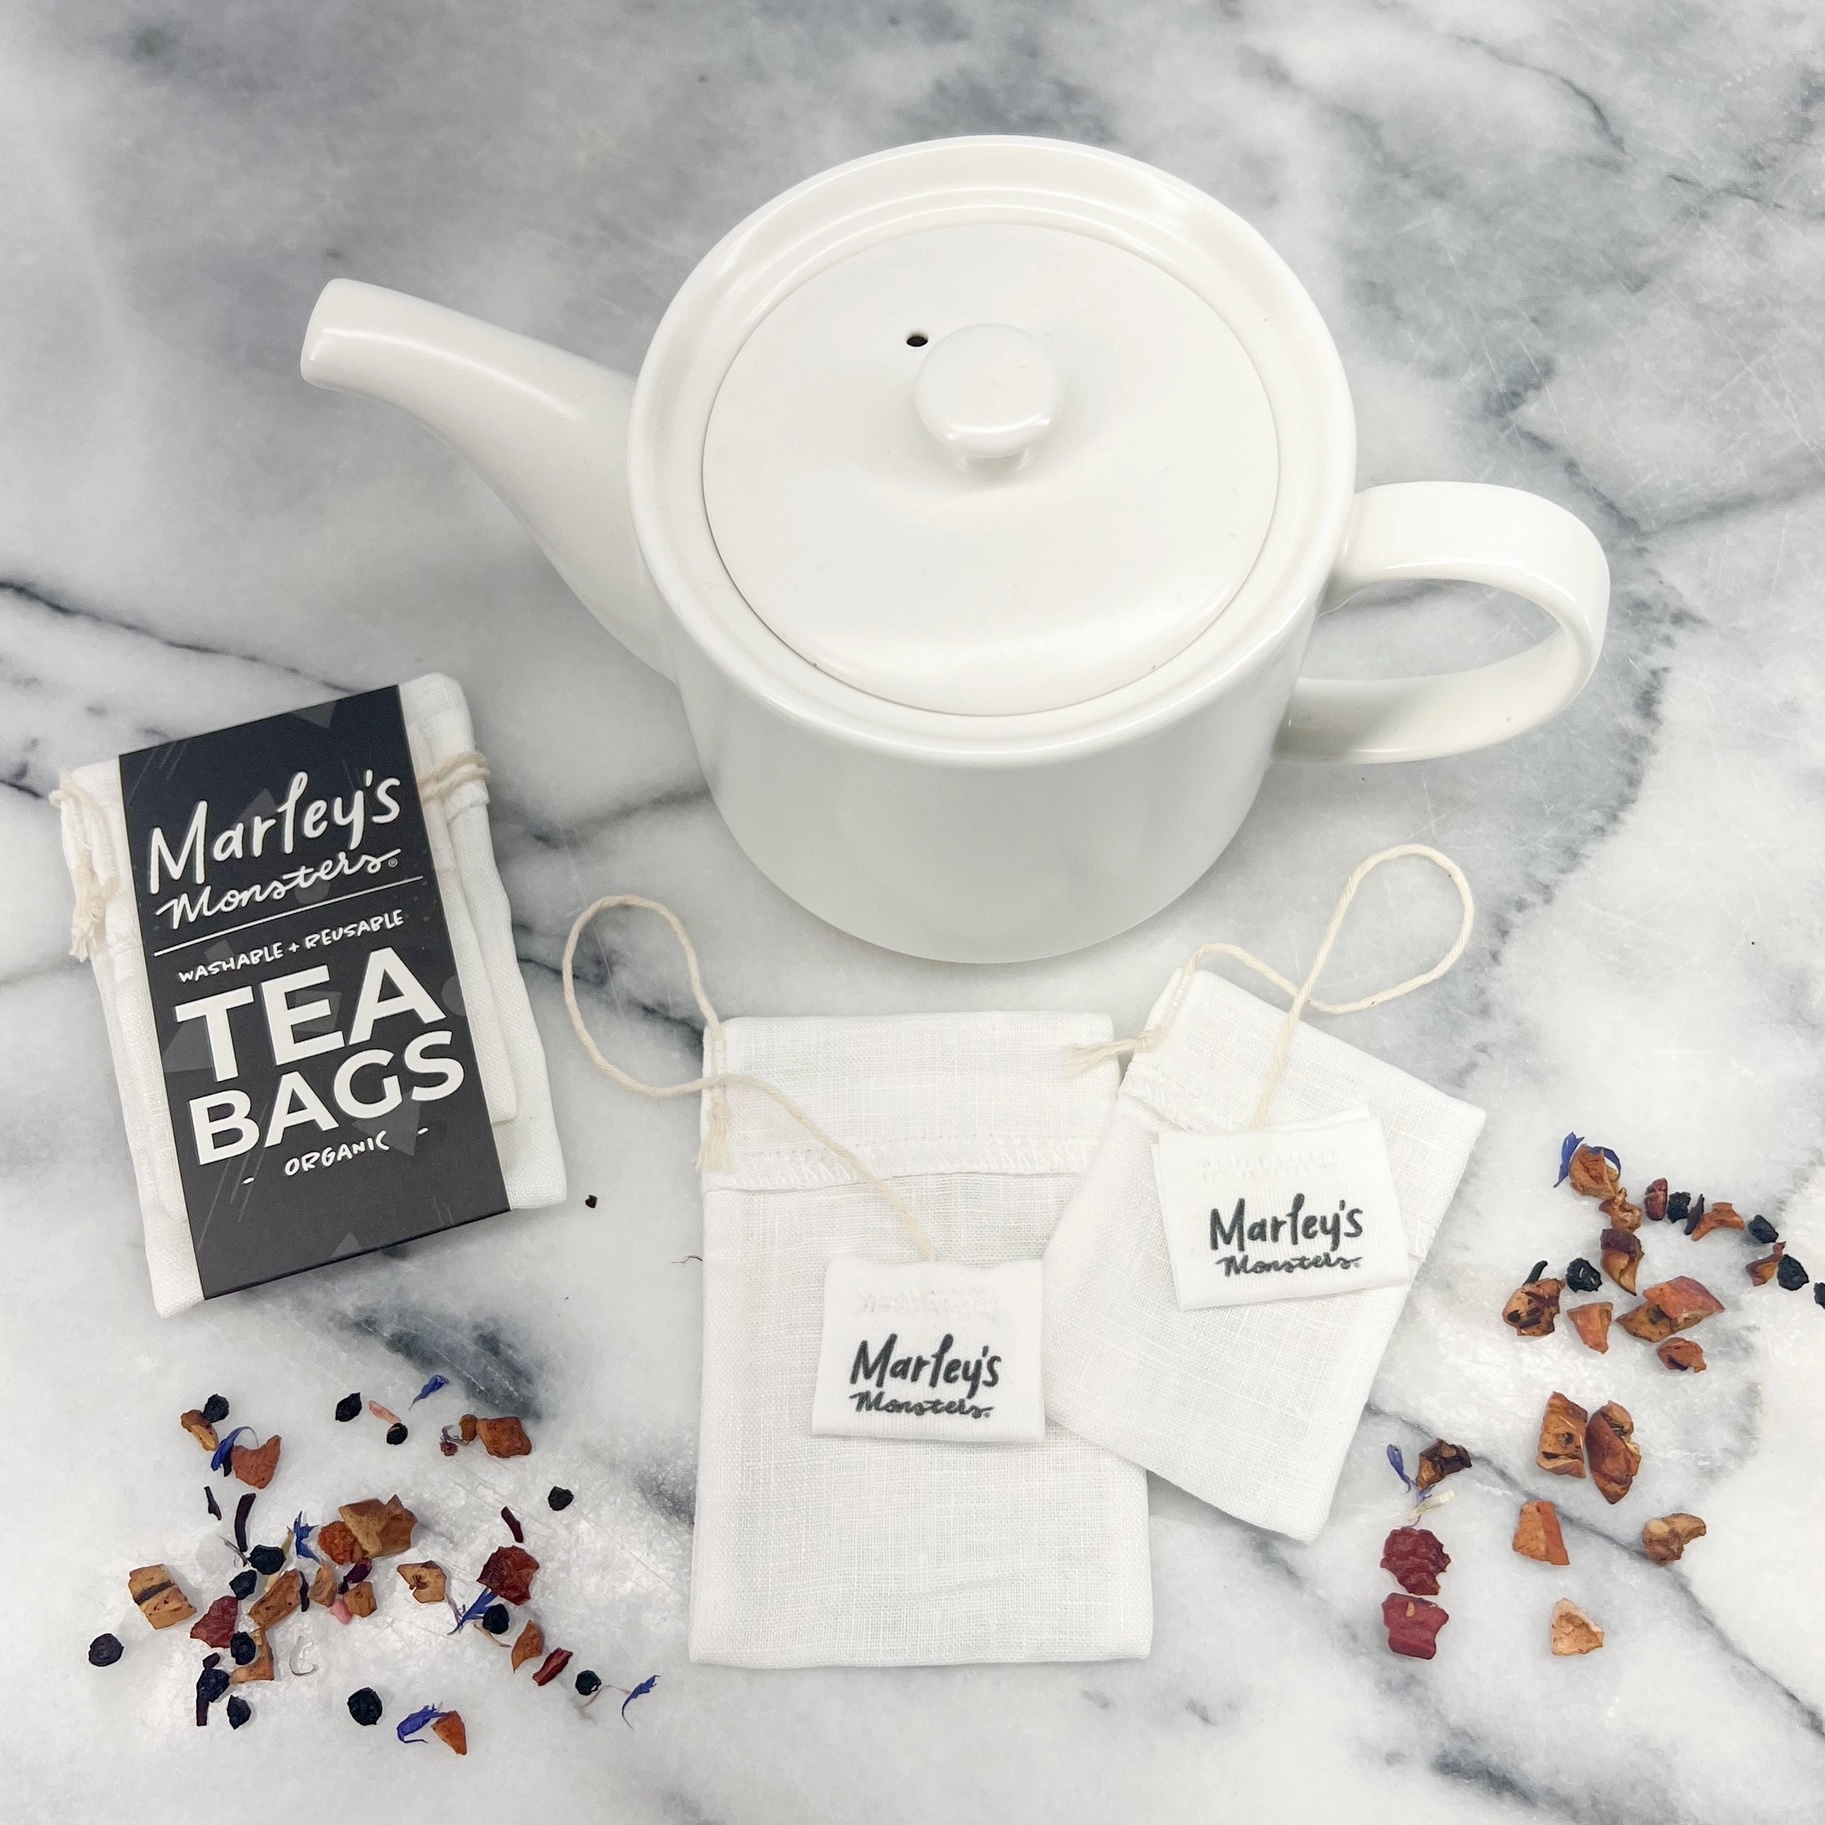
Reusable Cotton Tea Bags
This listing contains 2 Organic Linen Reusable Tea Bags. 1 small - tea for 1 and 1 large - tea for 2. Dimensions of Tea Bags: 4" x 3" - Large 3" x 2.5" - Small These Reusable Tea Bags are made with 100% Organic Unbleached Linen and offer a reusable solution to enjoying that perfect cup of tea. Fill with your favorite herbs for a custom cup. Cotton thread and cord ensures a long life, and plastic free sipping experience. Features an organic cotton knit tab for steeping. Use + Care Instructions: Before first use, we recommend boiling tea bags for 10 minutes to prepare them for use. Once prepared, unfold the Reusable Tea Bag and fill with desired amount of dry tea herbs. Refold Bag and submerge in hot water, steep as desired. Empty after use, rinse and hang dry. You can store your bags(s) in water in the fridge, or freezer for prolonged freshness. Boil periodically to clean. Handmade by Marley's Monsters in Eugene, Oregon. Made in United States
Brand: Marley's Monsters
Category: Home & Garden > Kitchen & Dining > Tableware > Coffee & Tea Sets > Tea Sets